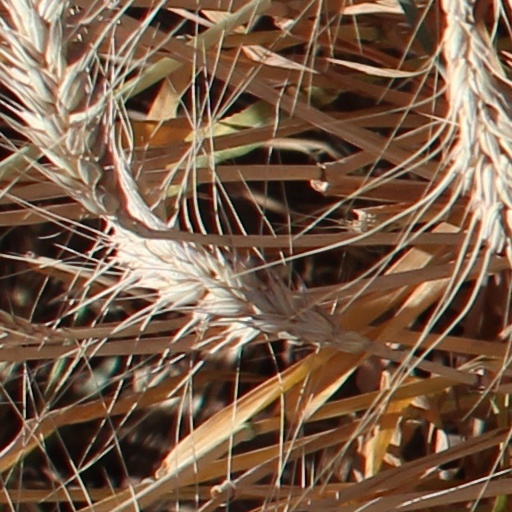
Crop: wheat